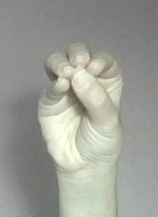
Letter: ha